Bolla Aqueduct

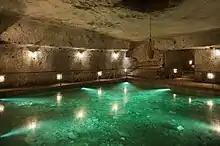
Bolla aqueduct and cistern in the Galleria Borbonica

The Bolla Aqueduct was the first aqueduct in Naples built around 400 BC by the Greek inhabitants. It was about 10 km long, bringing water from a marshy depression near Mount Vesuvius, known as the "Volla” plain, which was in turn supplied by an aquifer of pyroclastic and sedimentary deposits laid down in Vesuvius' many eruptions.